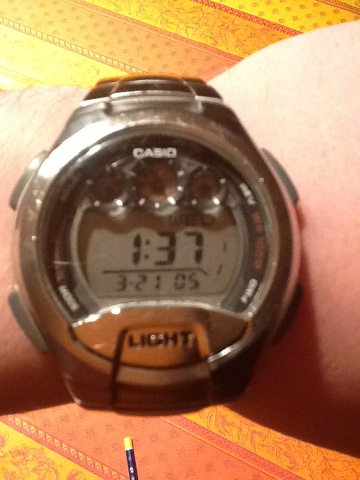Question: What time is it?
Answer: 1:37